Fred Brinkman

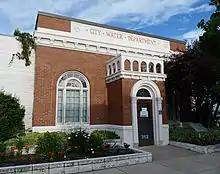
Brinkman designed Kalispell's City Water Department building.

City Water Department, 336 First Ave. E., Kalispell, MT, a Georgian Revival structure built in 1927, currently operated as a municipal courthouse, NRHP-listed